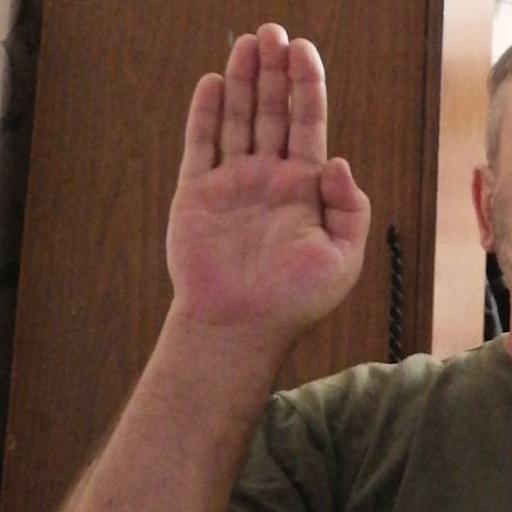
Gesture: stop